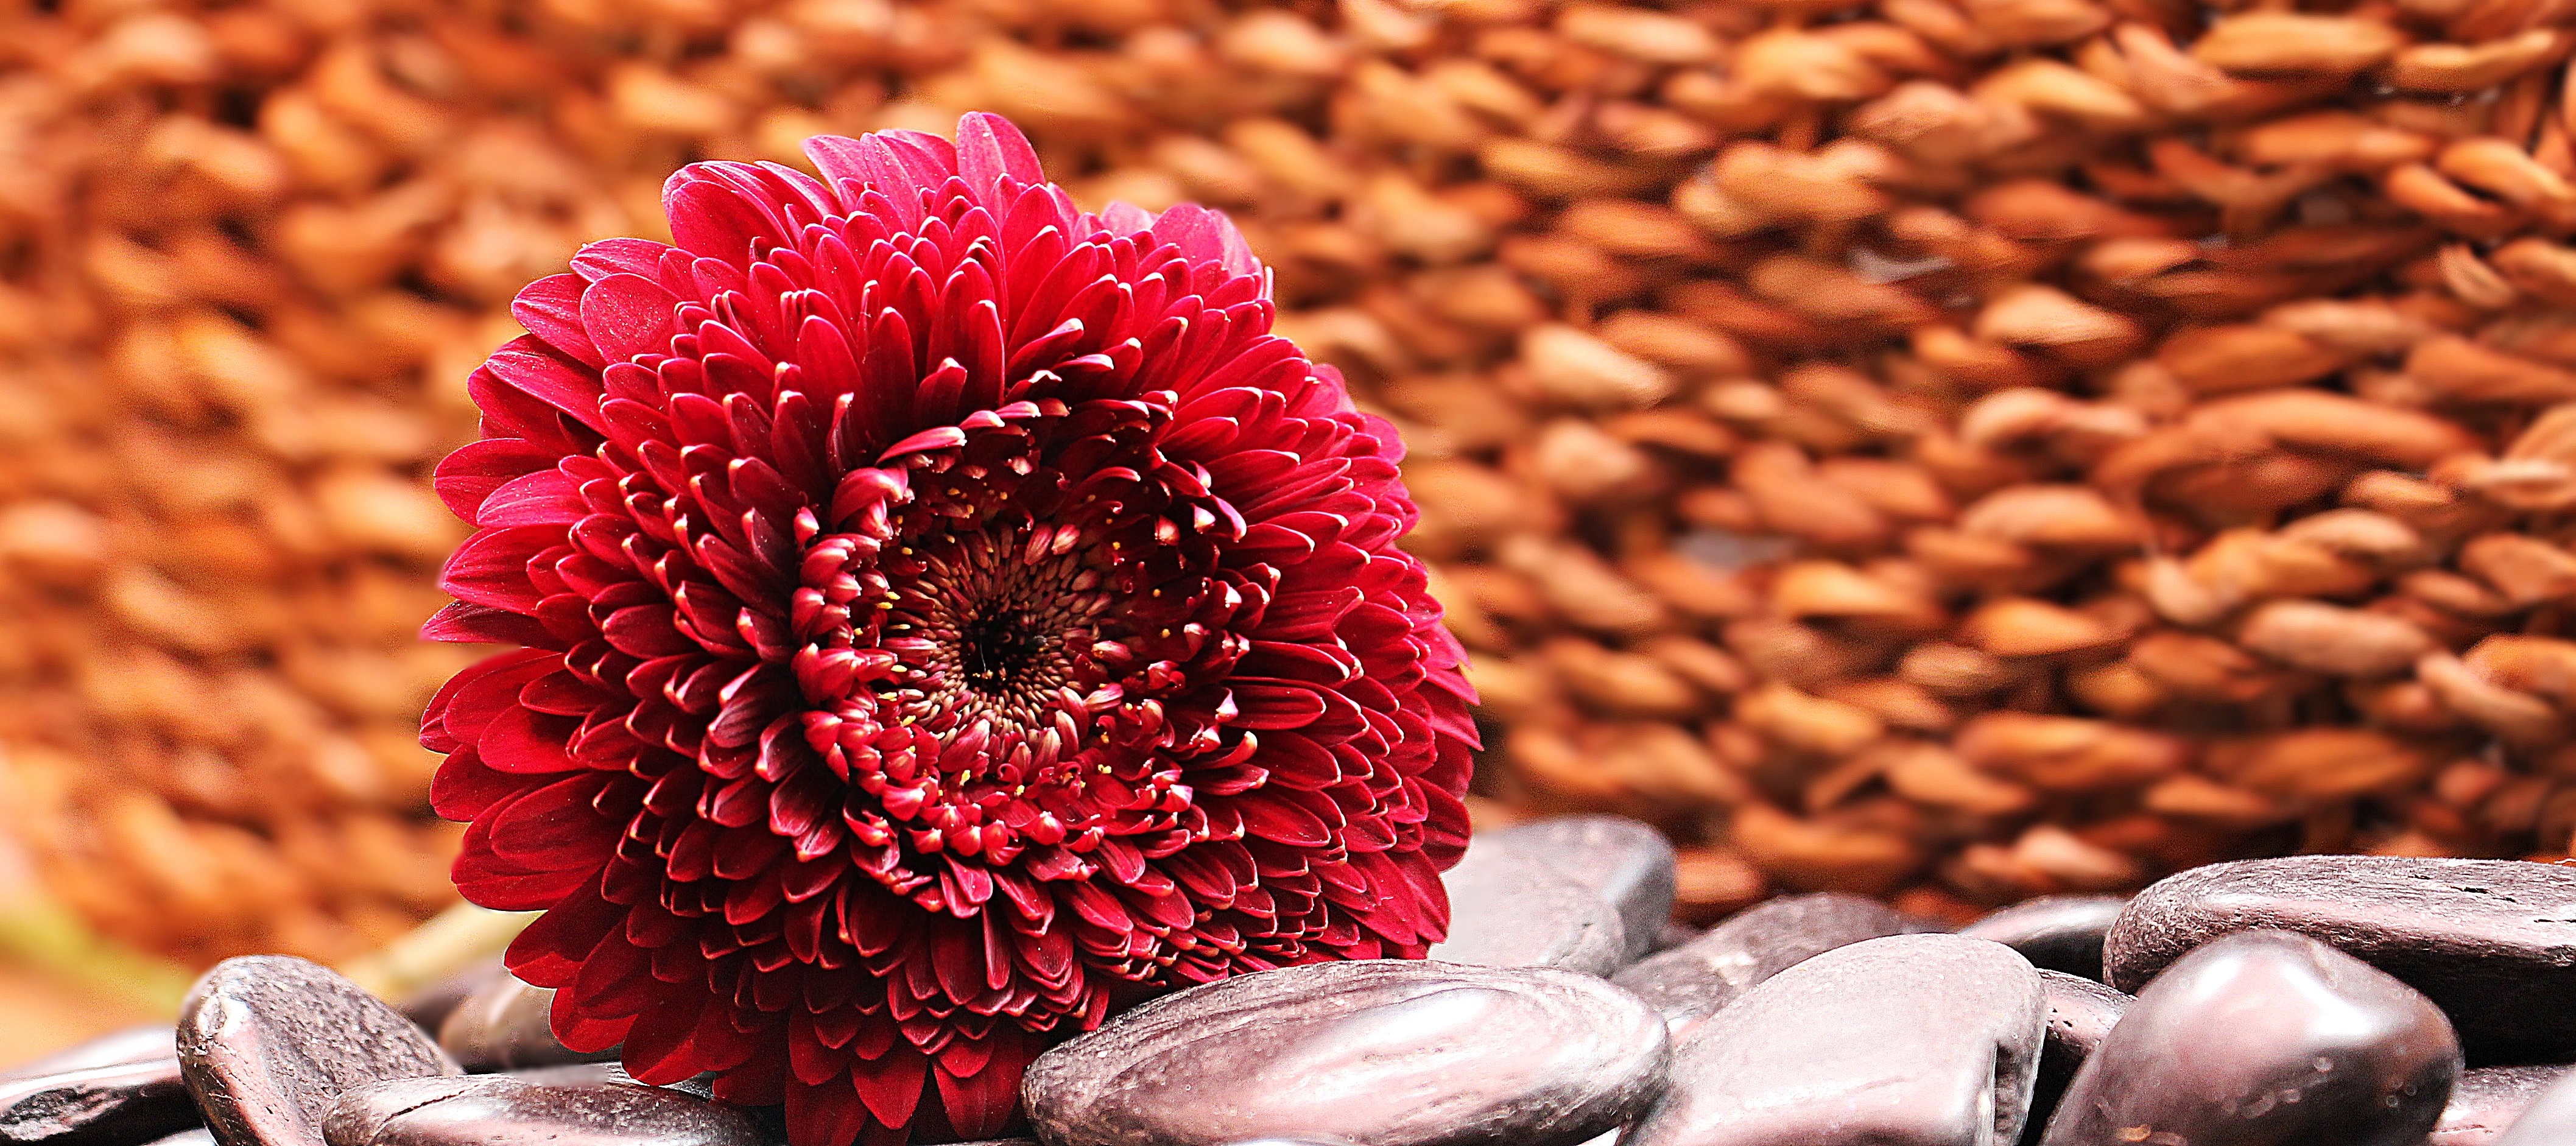
blossom, plant, flower, petal, bloom, food, red, produce, flora, close up, background image, red flower, background, asteraceae, gerbera, composites, macro photography, flowering plant, red gerbera, grass family, land plant